Taiwanese people

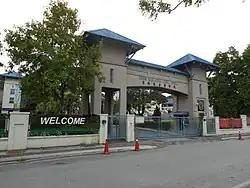
Chinese Taipei School in Malaysia.

Taiwanese indigenous peoples are the indigenous peoples of Taiwan. They speak languages that belongs to the Austronesian language family, and are culturally, genetically and linguistically closely related to the ethnic groups of Maritime Southeast Asia and Oceania. Their ancestors are believed to have been living on the islands for approximately 8,000 years before major Han Chinese immigration began in the 17th century . Taiwan's Austronesian speakers were traditionally distributed over much of the island's rugged central mountain range and concentrated in villages along the alluvial plains. Today, the bulk of the contemporary Taiwanese indigenous population reside in the mountains and the major cities. The total population of recognized indigenous peoples on Taiwan is approximately 533,600, or approximately 2.28% of Taiwan's population. The cities of Yilan, Hualien, and Taitung are known for their communities. In the 1990s, Taiwanese indigenous peoples, which had traditionally viewed themselves as separate groups, united under the singular ethnonym " or 'Indigenous peoples' .